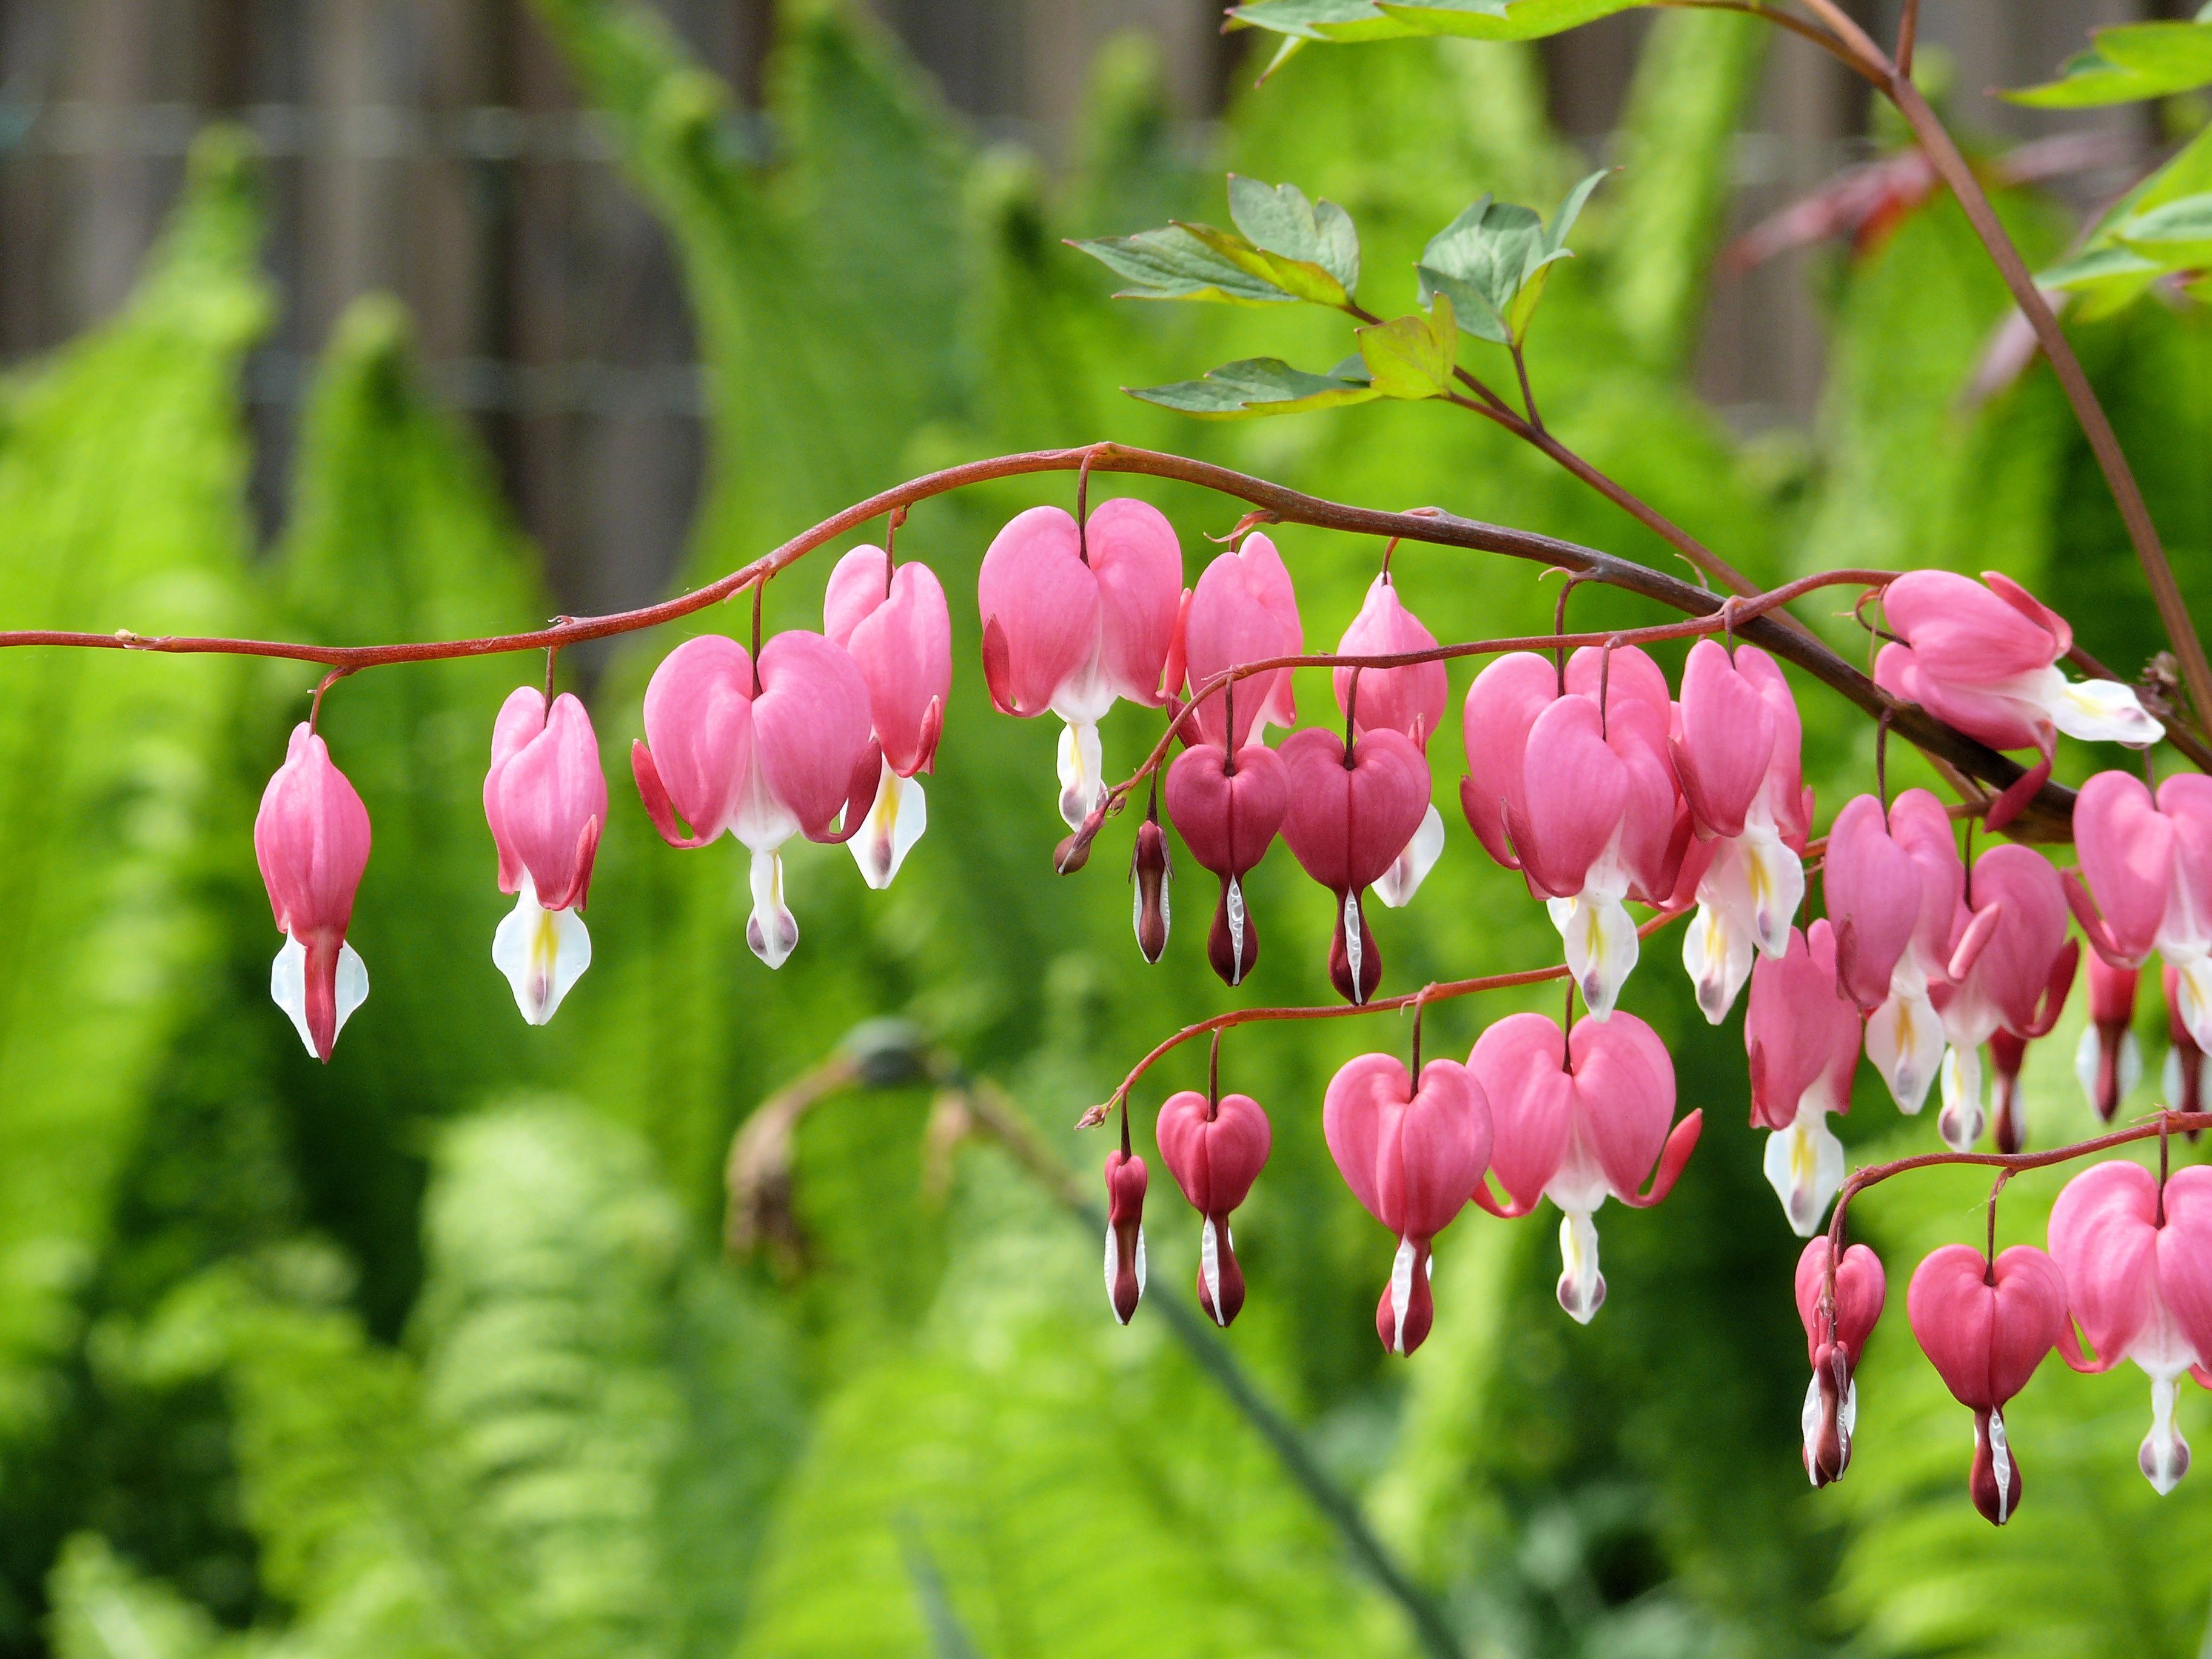
nature, blossom, plant, leaf, flower, petal, bloom, rose, spring, botany, garden, flora, wildflower, flowers, shrub, macro photography, flowering plant, broken hearts, land plant